Queen Alexandra's Mounted Rifles

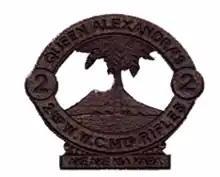
Cap badge of Queen Alexandra's Mounted Rifles

Queen Alexandra's Mounted Rifles (QAMR) is an armoured regiment of the New Zealand Army and forms part of the Royal New Zealand Armoured Corps. The regiment was formed in 1864 and is currently an armoured cavalry unit equipped with NZLAV.